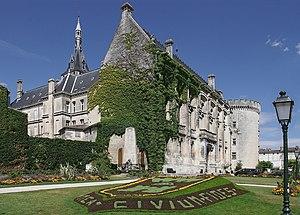
Hôtel de Ville, vu depuis le square John-F.- Kennedy, Angoulême, Charente, France.
L'arrondissement d'Angoulême est une division administrative française, située dans le département de la Charente et la région Nouvelle-Aquitaine.
Le département de la Charente tel qu'il apparaît actuellement n'a subi aucune modification de ses limites départementales depuis sa création officielle le 4 mars 1790. Mais il n'en a pas été ainsi à l'intérieur où le nombre des arrondissements, cantons et communes a beaucoup varié dans le temps, surtout au XXᵉ siècle.
L’hôtel de ville d'Angoulême est un édifice public construit de 1858 à 1869 au cœur de la ville-haute d'Angoulême.
Angoulême est une commune du Sud-Ouest de la France, préfecture du département de la Charente, en région Nouvelle-Aquitaine.
Le Festival du film francophone d'Angoulême est un festival de cinéma créé en 2008 et consacré au cinéma francophone, qui a lieu chaque année à Angoulême, en Charente.